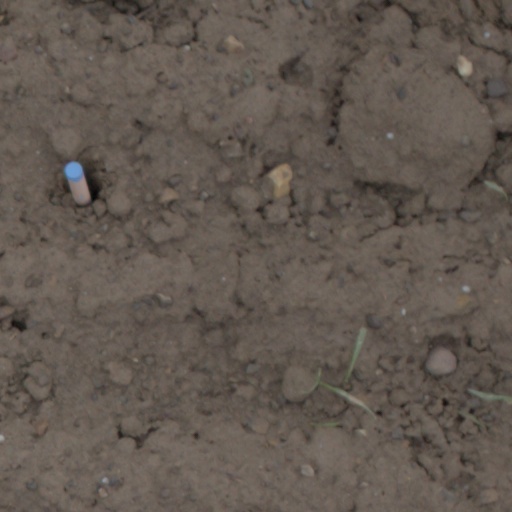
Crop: wheat